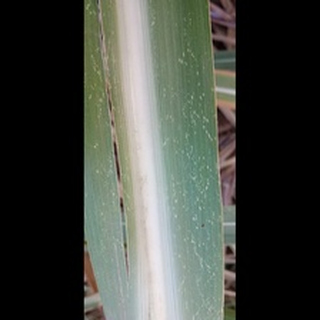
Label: sugarcane_mosaic